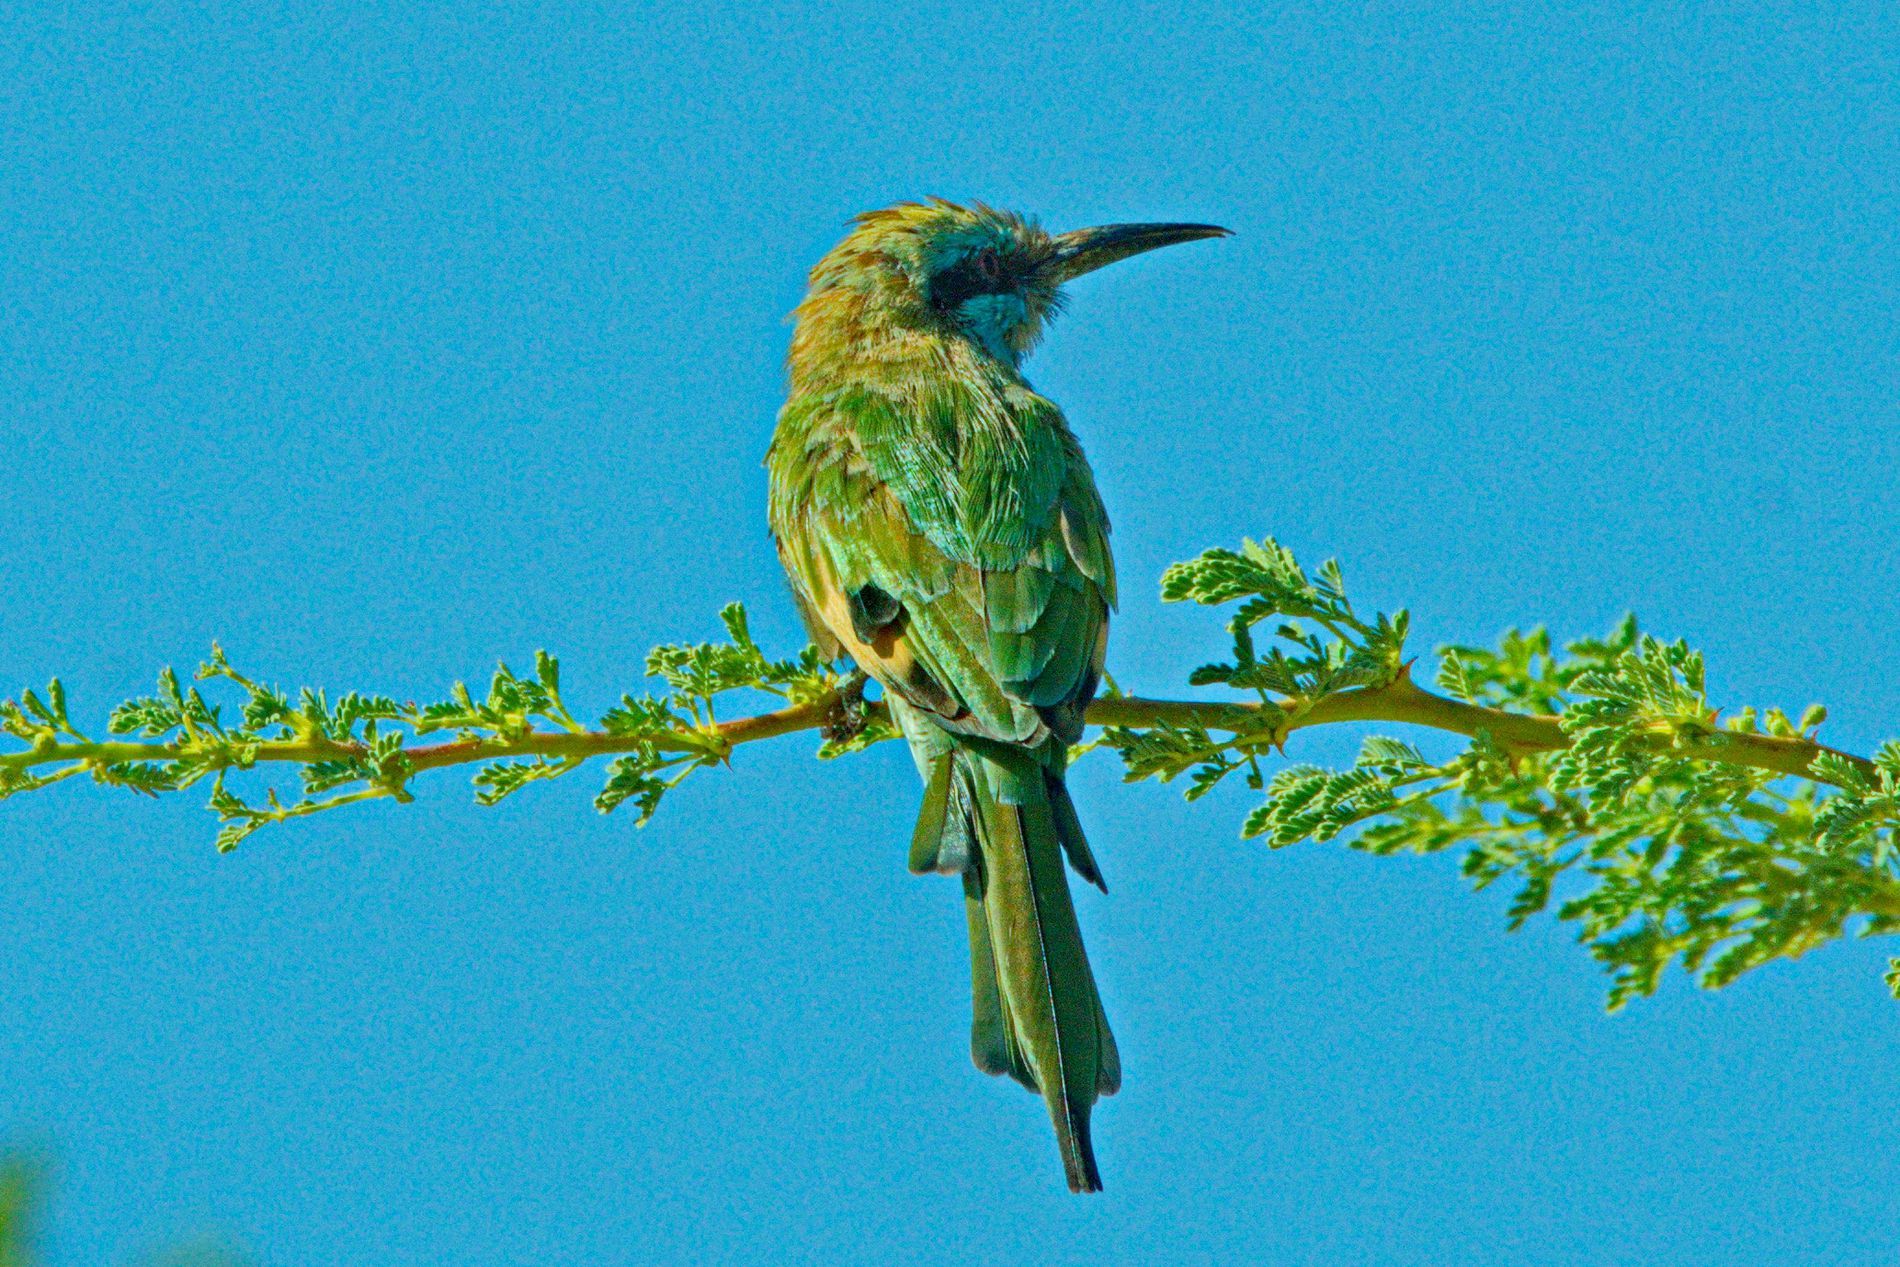
A bird on a branch under the sky
A colorful bird with vibrant green and brown plumage perches on a leafy green branch, standing out against the clear blue sky. The bird's long tail feathers and sharp beak add elegance to its appearance
A small green and yellow bird standing on a thin green branch, taken from behind at a slightly low angle. The lighting is natural and bright. The color palette consists of green and sky blue, creating a calm and refreshing atmosphere.
Labels: Animal, Bee Eater, Bird, Beak, Plant, sky, branch
Camera: NIKON CORPORATION NIKON D500
Aperture: F14
Exposure: 1/800 sec
ISO: 500
Focal length: 600.0 mm